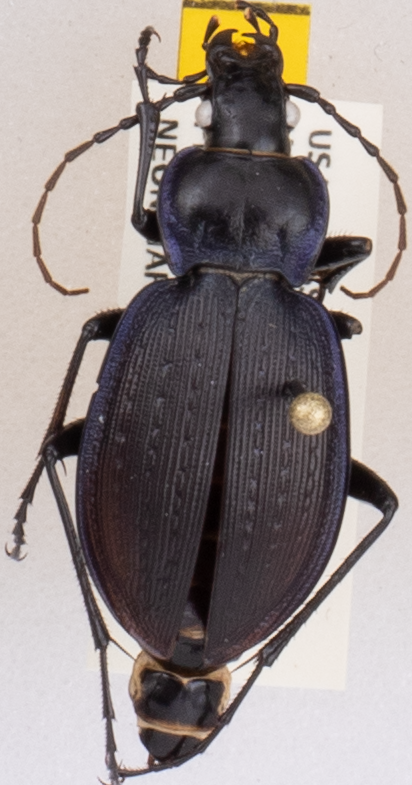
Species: Carabus goryi
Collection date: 2019-08-13
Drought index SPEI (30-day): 0.39
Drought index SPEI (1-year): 1.28
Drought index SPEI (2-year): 2.09